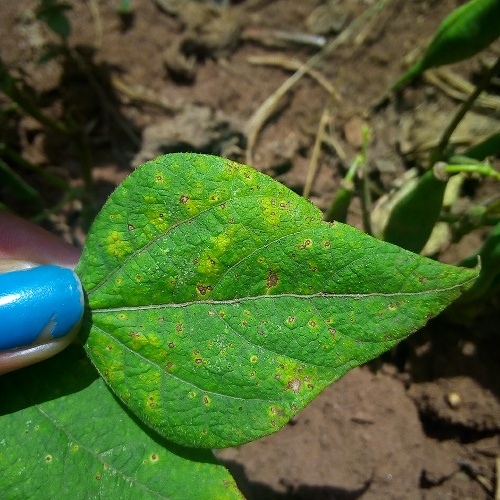
Leaf condition: bean_rust